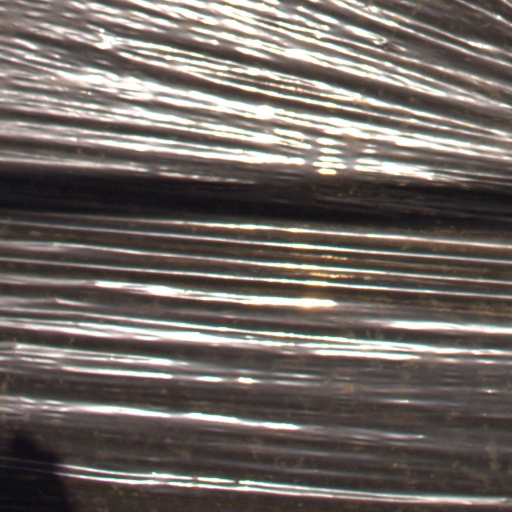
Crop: Jerusalem artichoke